Gillott's

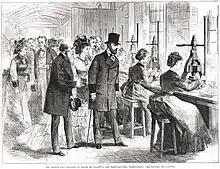
Albert Edward, Prince of Wales, and Princess Alexandra at Gillott's Victoria Works, 1874

About 1830 he turned his attention to the manufacture of steel pens by machinery, and in 1831 patented a process for placing elongated points on the nibs of pens. Subsequently, Gillott adapted the stamping press to the requirements of the manufacture, as cutting out the blanks, forming the slits, bending the metal, and impressing the maker's name on the pens. He also devised improved modes of preparing the metal for the action of the press, tempering, cleansing, and polishing, and, in short, many little details of manufacture necessary to give them the required flexibility to enable them to compete with the quill pen.